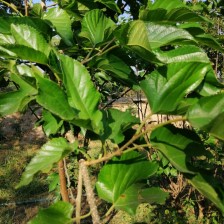
Variety: RedKing